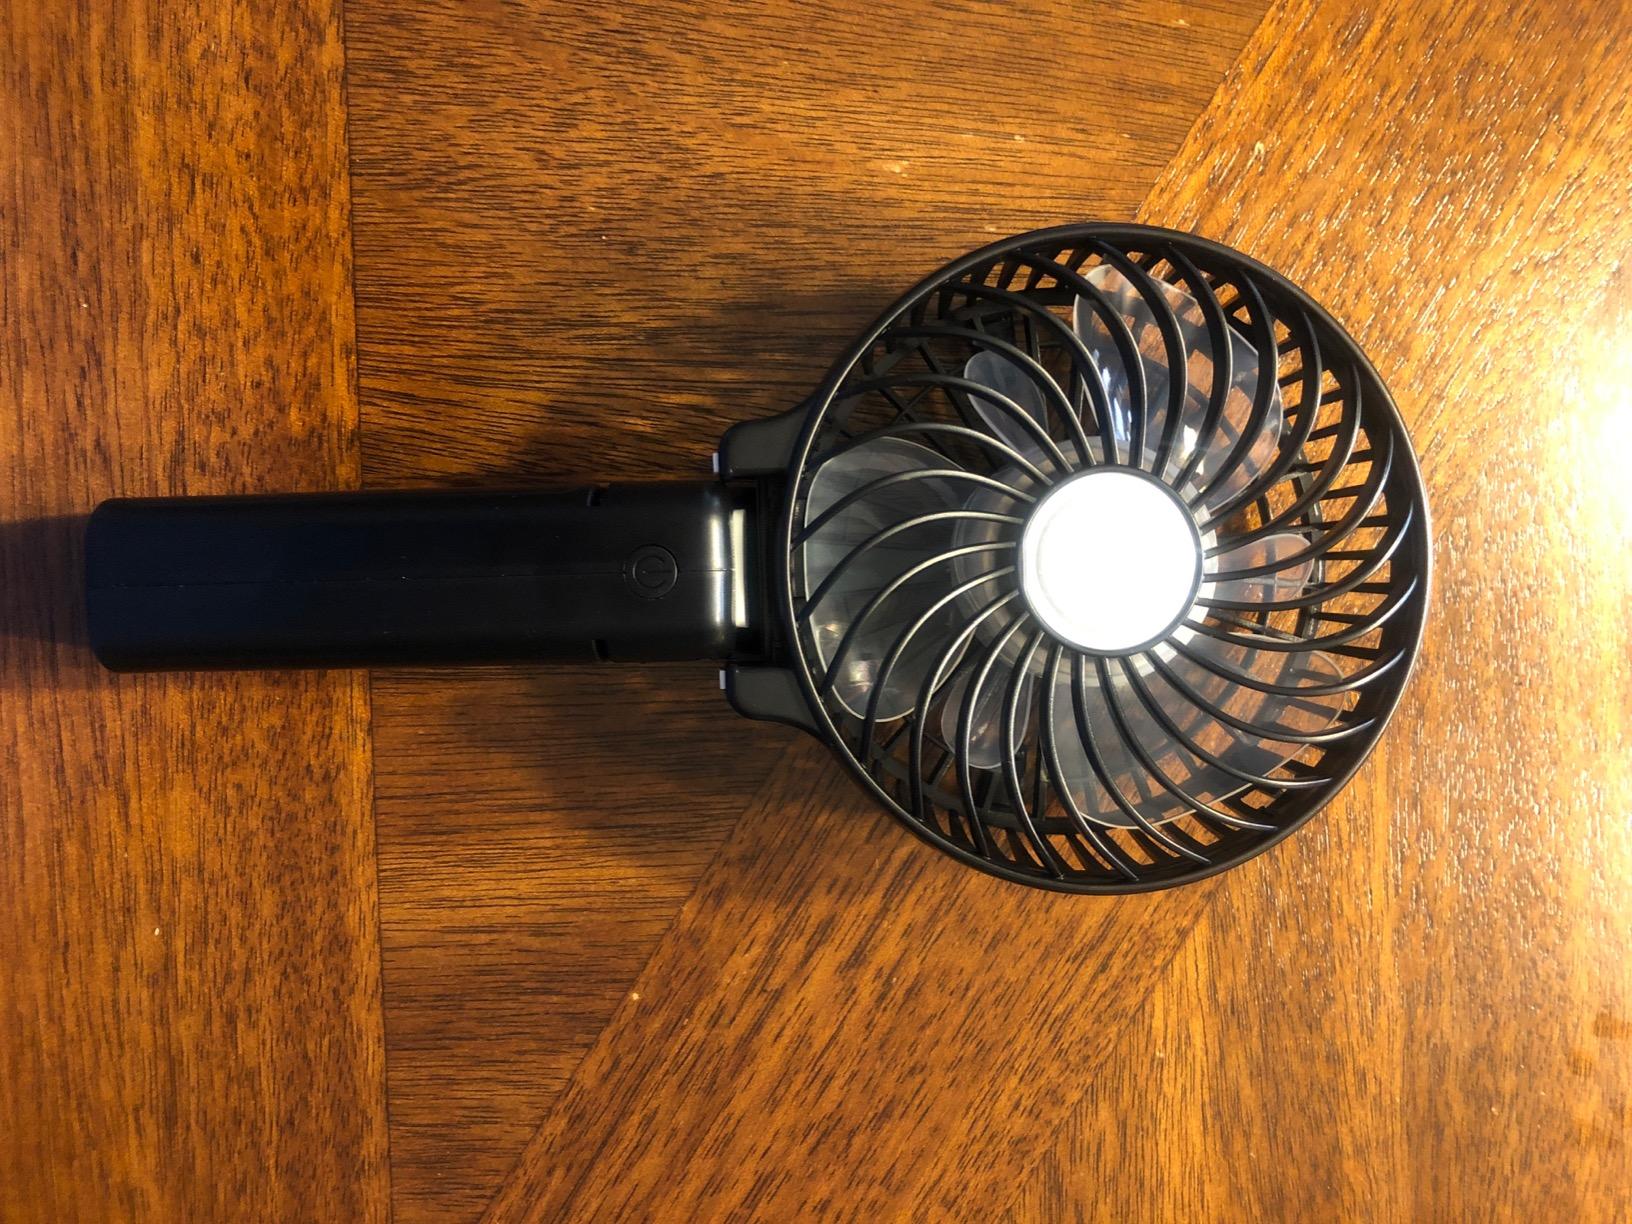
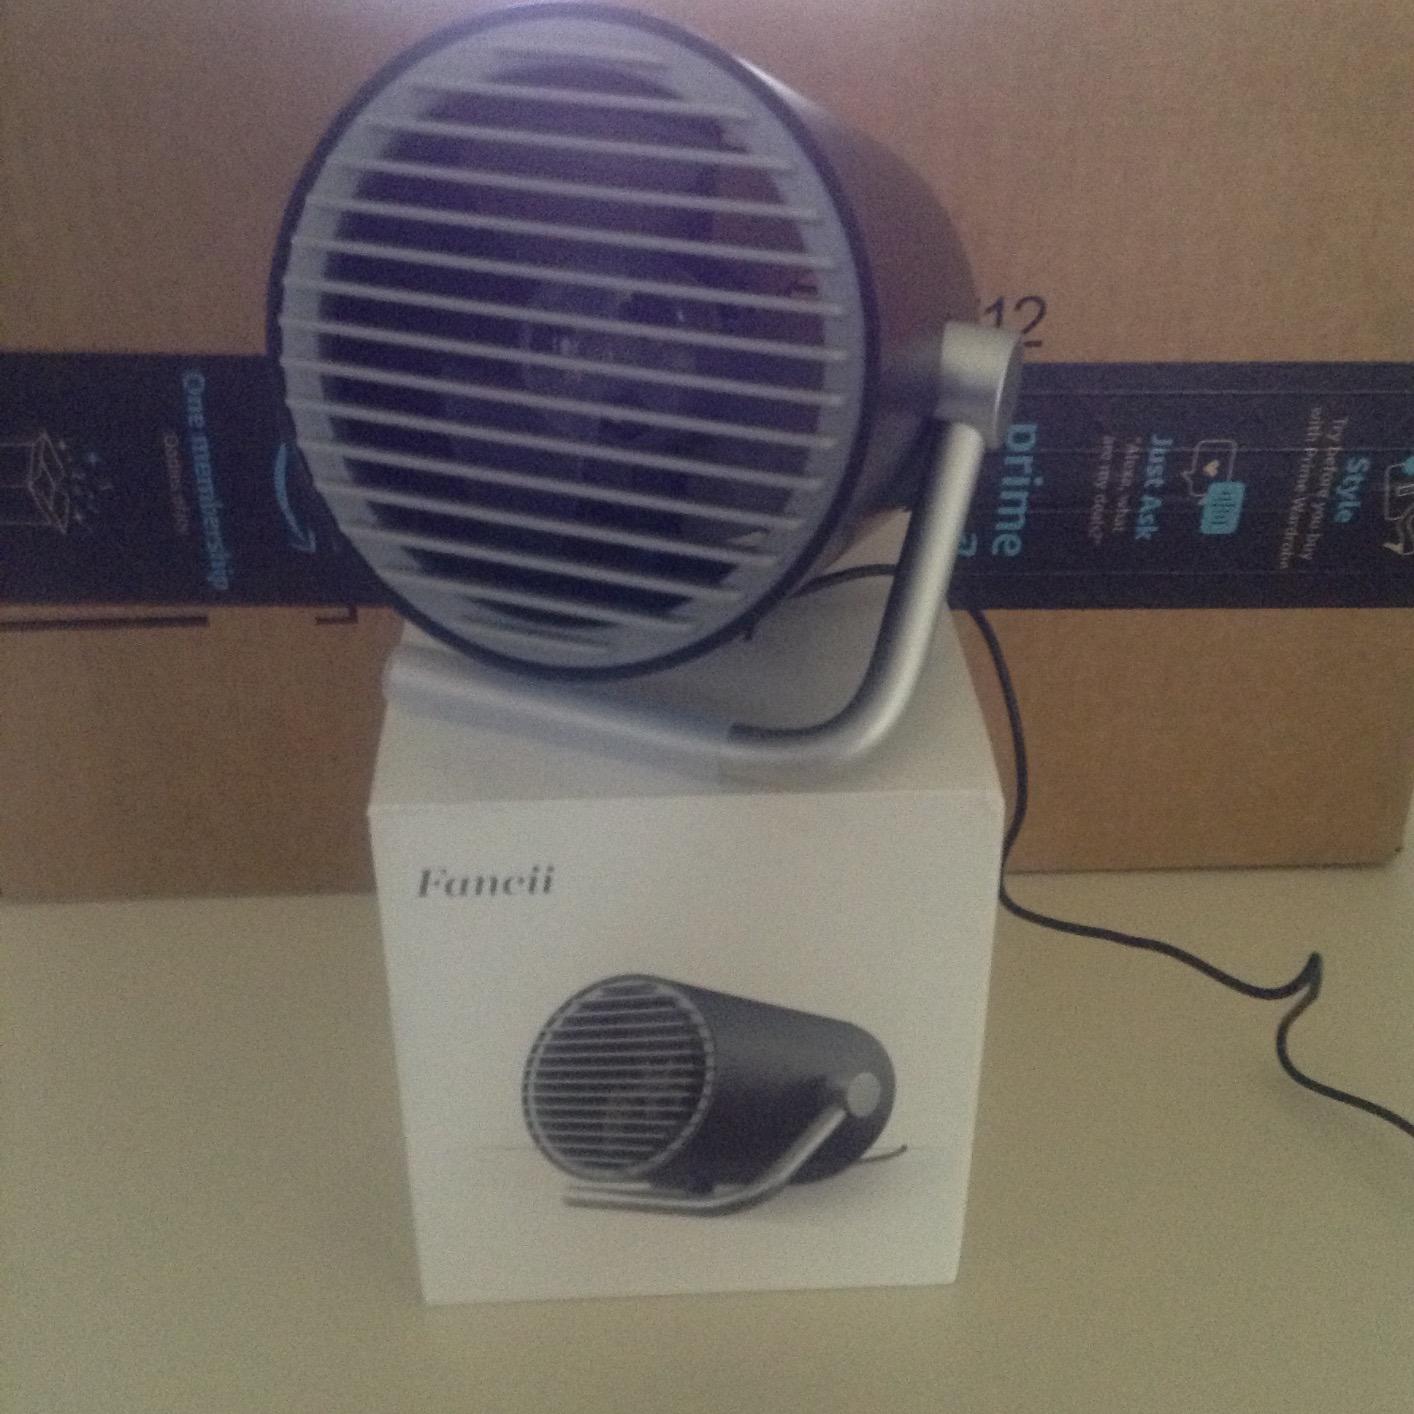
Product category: fan
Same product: no